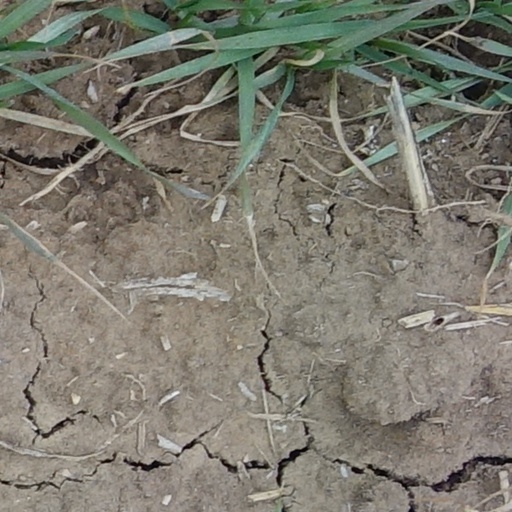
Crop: wheat